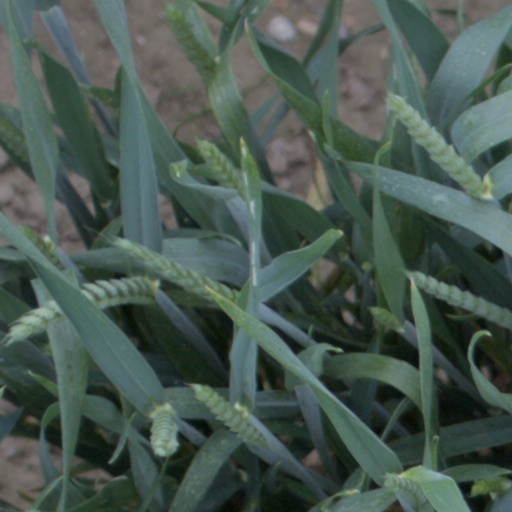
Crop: wheat